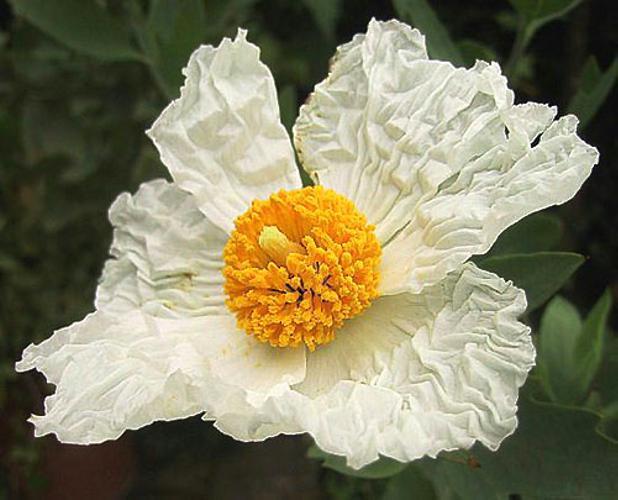
Label: tree poppy